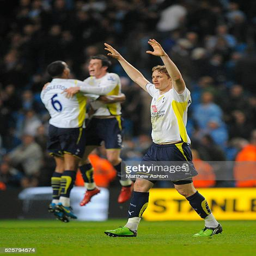
football player celebrates after defeating football team and qualifying for football competition